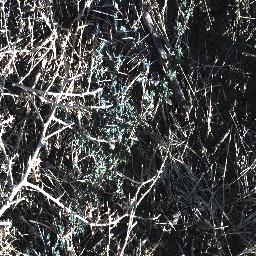
Label: prickly_acacia